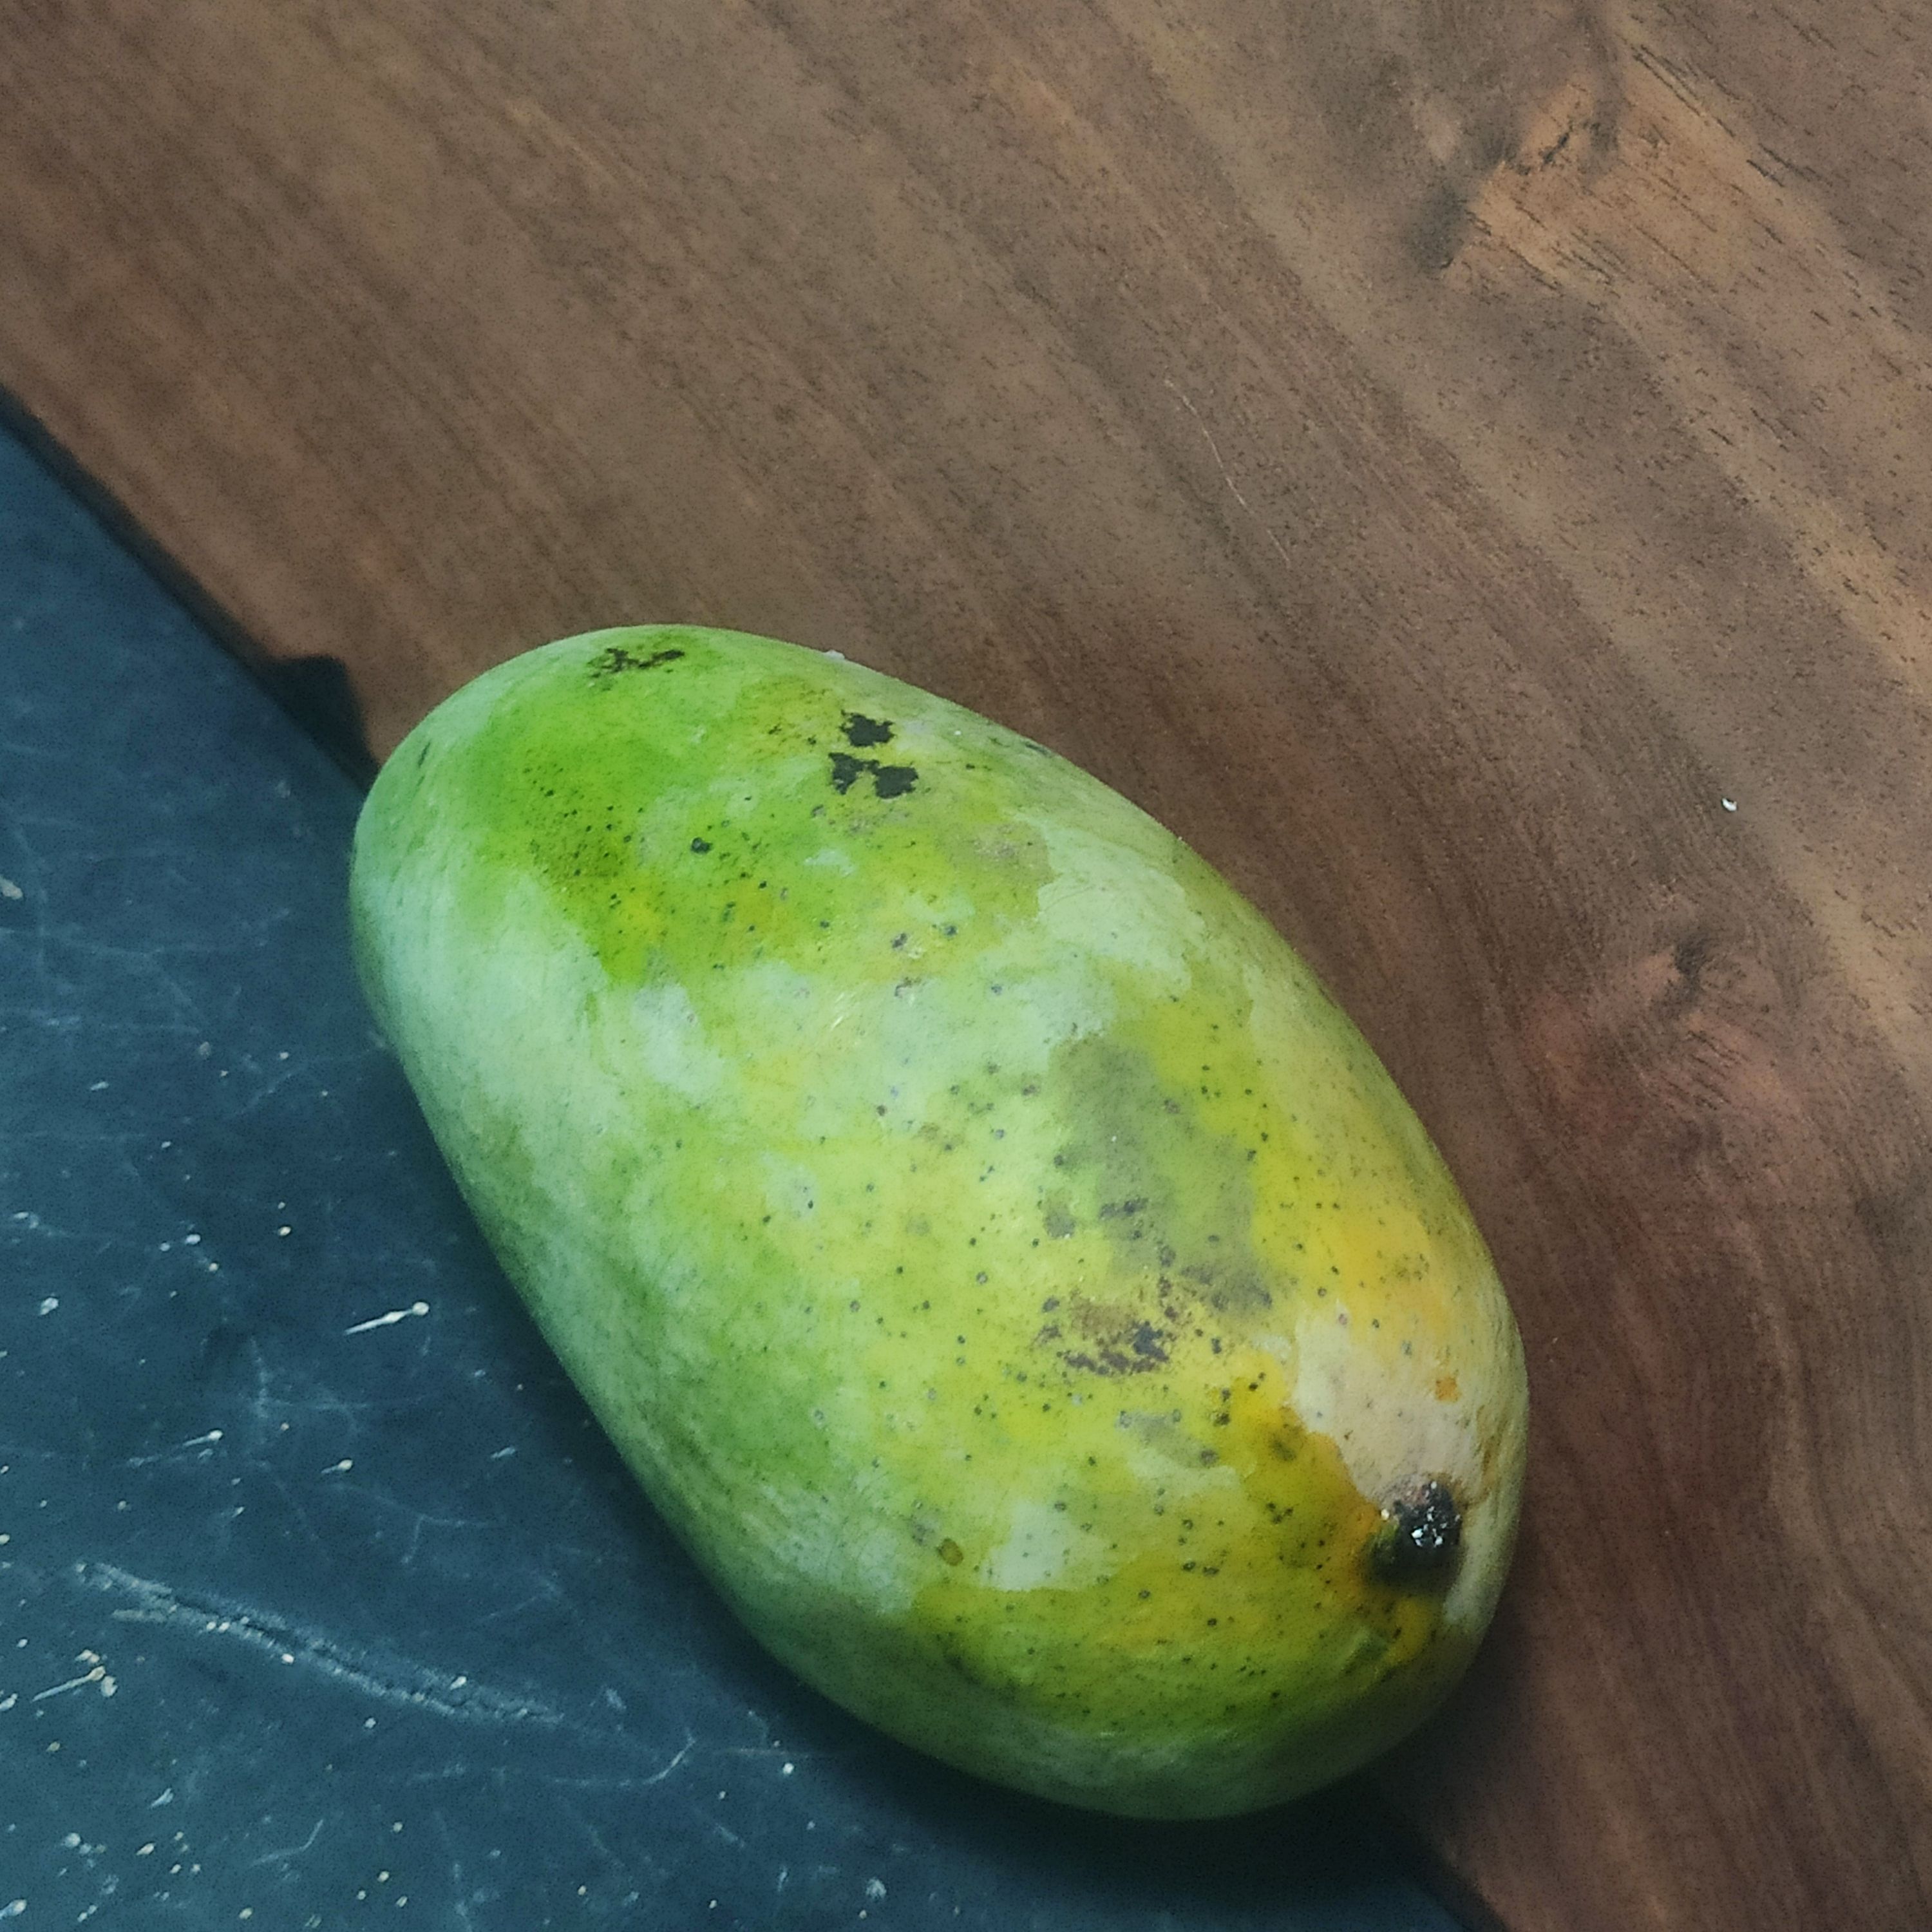
Fruit: mango
Grade: 2nd-grade